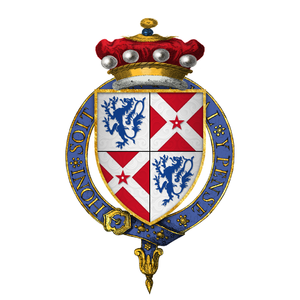
William Neville, baron Fauconberg de jure uxoris puis 1ᵉʳ comte de Kent, est un aristocrate et militaire anglais ayant joué un rôle important durant la Guerre des Deux-Roses.